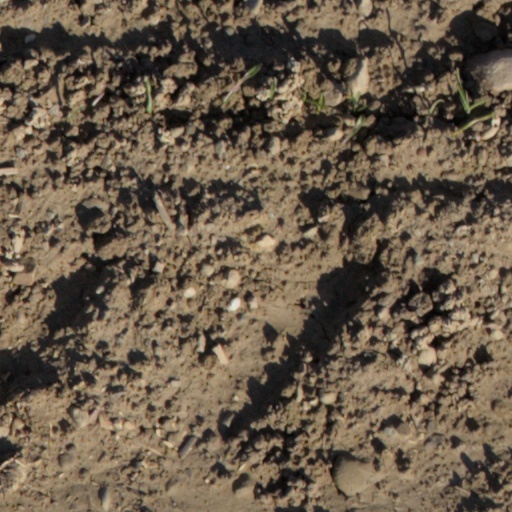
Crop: wheat